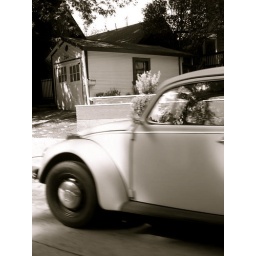
Beach, black and white, mill valley, bolinas, happiness, out doors, fun, music, friendship, crazy, modeling, car in motion